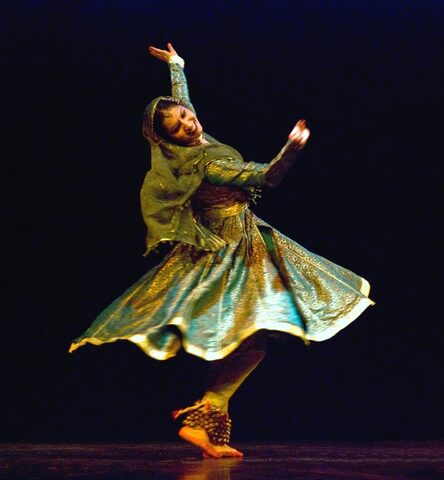
Dance form: kathak